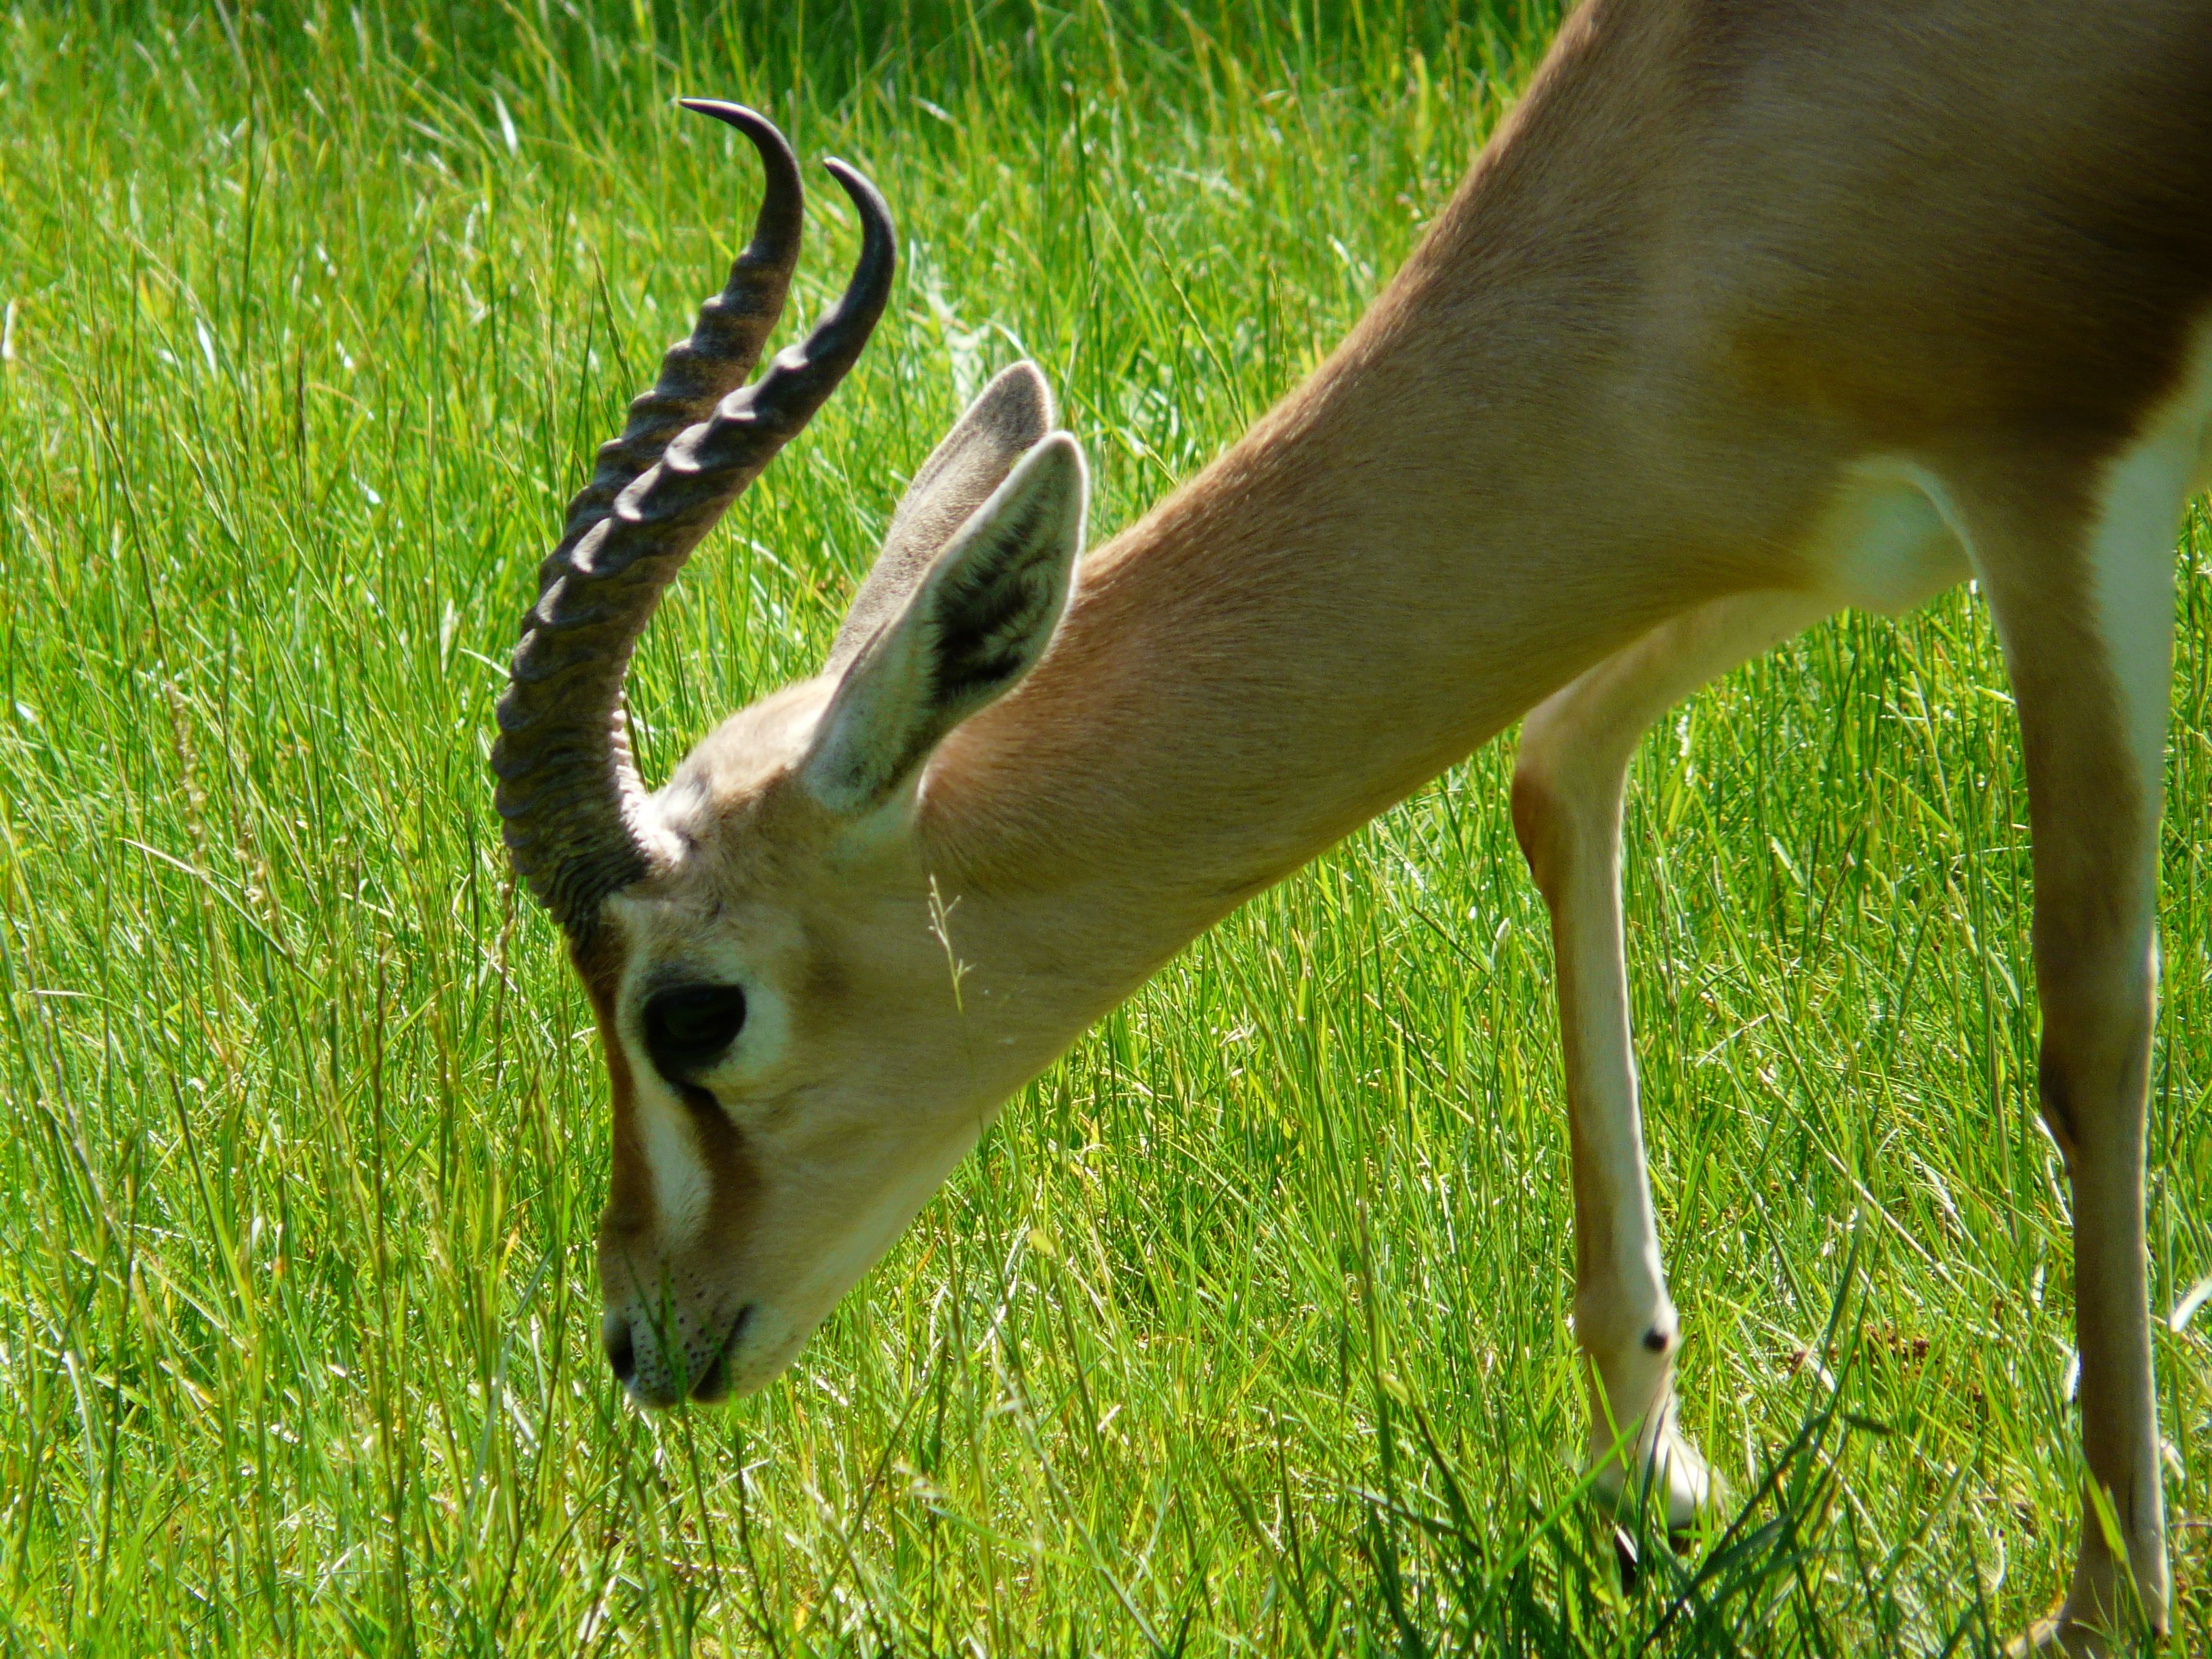
grass, animal, wildlife, deer, horn, fur, africa, mammal, eat, fauna, antelope, graze, gazelle, savannah, vertebrate, creature, impala, horns, ruminant, paarhufer, horned, white tailed deer, springbok, desert animal, pronghorn, cow goat family, dorcas gazelle